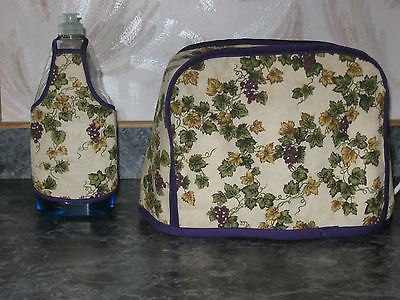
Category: toaster